Eleazar Lord

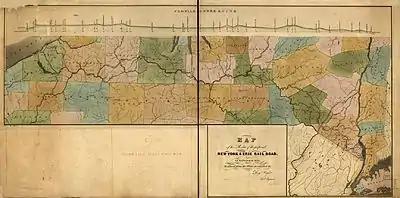
Map of the proposed route of New York & Erie Railroad, 1834.

In 1808 he returned home to prepare himself for college, under the direction of the Rev. Dr. Lee, of Lisbon, of whose church (Presbyterian) he became a member in 1809. After two years of preparatory study at Phillips Academy, Andover, he entered Andover Theological Seminary, and remained there three and a half years. While there he time deeply interested in the subject of Foreign Missions, an interest that remained active with him all his life.